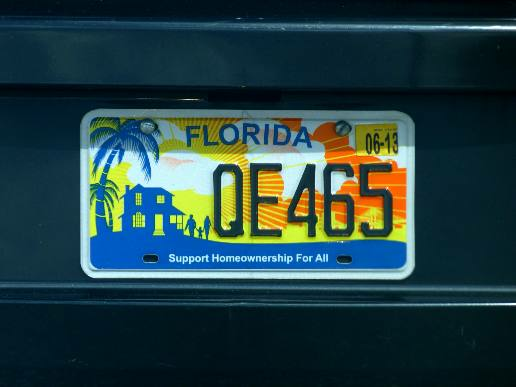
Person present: No